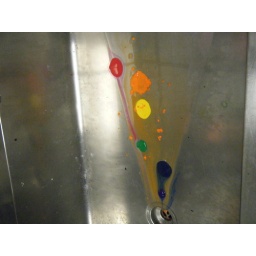
Coloured paint draining in water sink 11